Gabriel Syveton

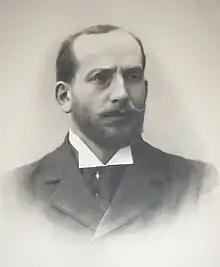
Gabriel Syveton, 1904

Gabriel Syveton (21 February 1864 – 8 December 1904) was a French historian and politician. He was one of the founding members of the patriotic and anti-Dreyfus Ligue de la patrie française. He was elected as deputy for the Seine in 1902. He exposed the existence of a card file compiled from Freemason reports on public officials. It listed practicing Catholics, who should be passed over for promotion. He was found dead the day before being required to appear in court after slapping the Minister of War in the Chamber of Deputies.